Chicken curry
Also known as:
bcl - Central Bikol: Chicken curry
es - Spanish: Pollo al curri
fa - Persian: کاری مرغ هندی
id - Indonesian: Kari ayam
it - Italian: Pollo al curry
jv - Javanese: Kari pitik
kn - Kannada: ಚಿಕನ್ ಕರಿ
mni - Manipuri: ꯌꯦꯟ ꯊꯣꯡꯕ
ms - Malay: Kari ayam
nl - Dutch: Kip curry
or - Odia: କୁକୁଡ଼ା ମାଂସ ତରକାରୀ
tl - Tagalog: Chicken Curry
ur - Urdu: چکن کری
vi - Vietnamese: Cà ri gà
yue - Cantonese: 咖喱雞
zh - Chinese: 咖哩雞
Category: curry (chicken curry, meat curry)
Cuisine: Indian
Associated cuisines: Indian, Caribbean, Thai, Cambodian, Filipino, Burmese, Malaysian
Area: India, Caribbean, Thailand, Cambodia, Philippines, Burmese, Malaysia
Countries: India, Antigua and Barbuda, Bahamas, Barbados, Cuba, Dominica, Dominican Republic, Grenada, Haiti, Jamaica, Saint Kitts and Nevis, Saint Lucia, Saint Vincent and the Grenadines, Trinidad and Tobago, Thailand, Cambodia, Philippines, Myanmar, Malaysia
Region: Caribbean Southern Asia South Eastern Asia

The dish consists of chicken stewed in an onion- and tomato-based sauce, flavoured with ginger, garlic, tomato puree, chilli peppers and a variety of spices.

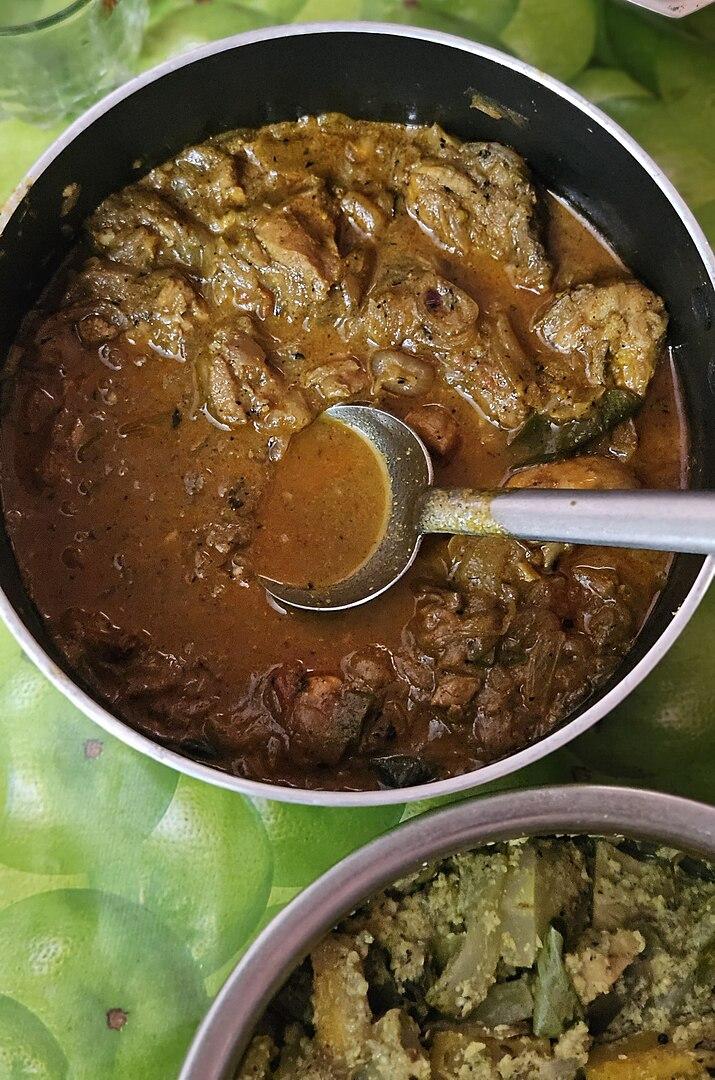
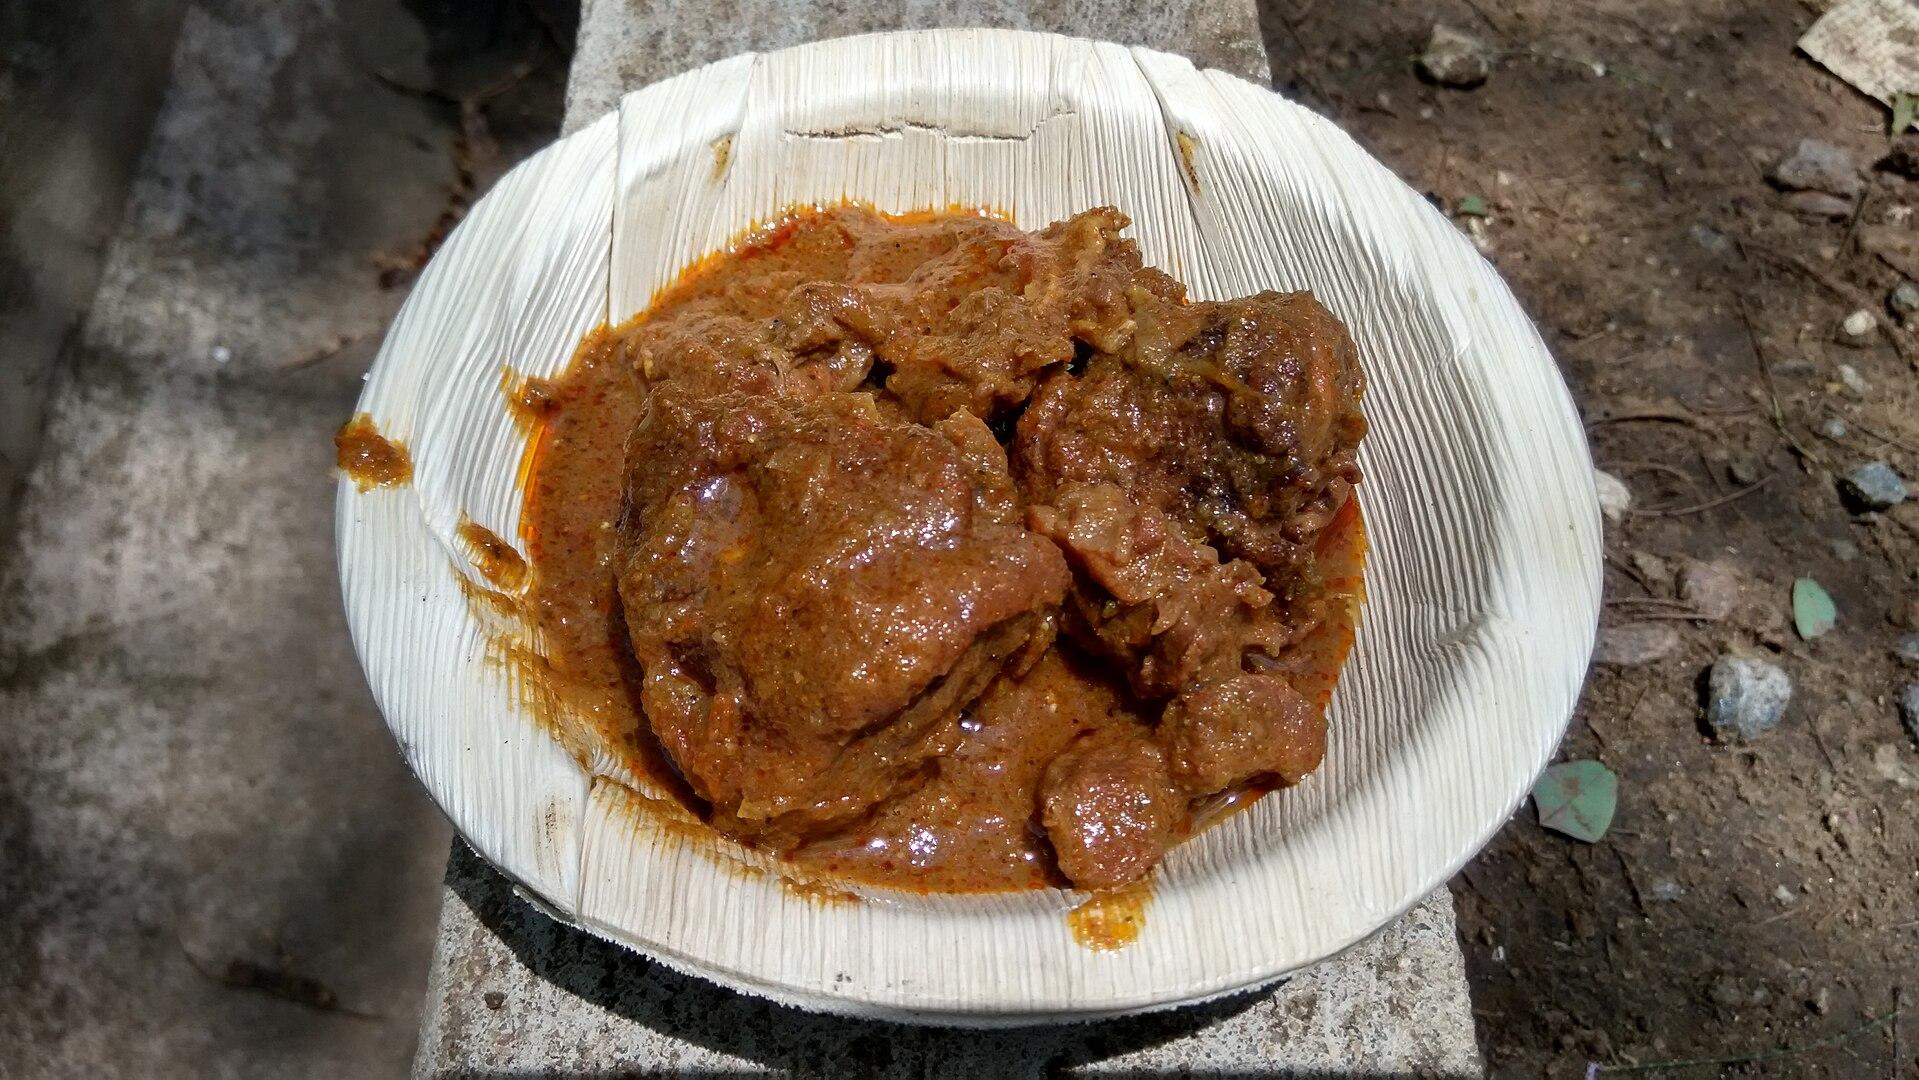
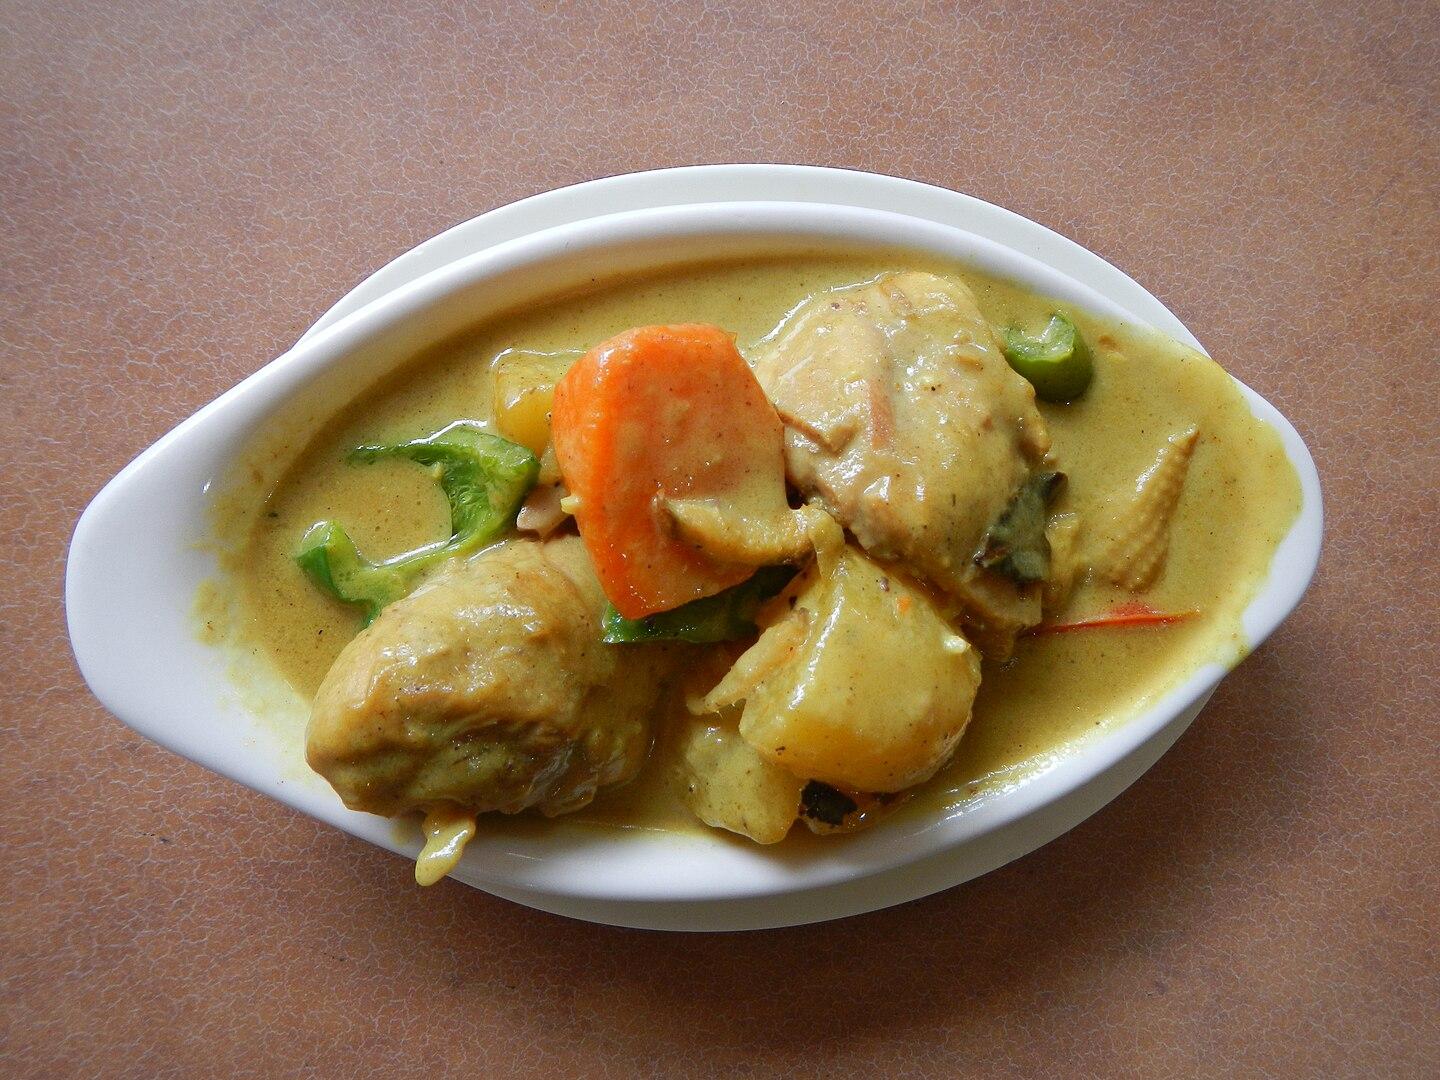
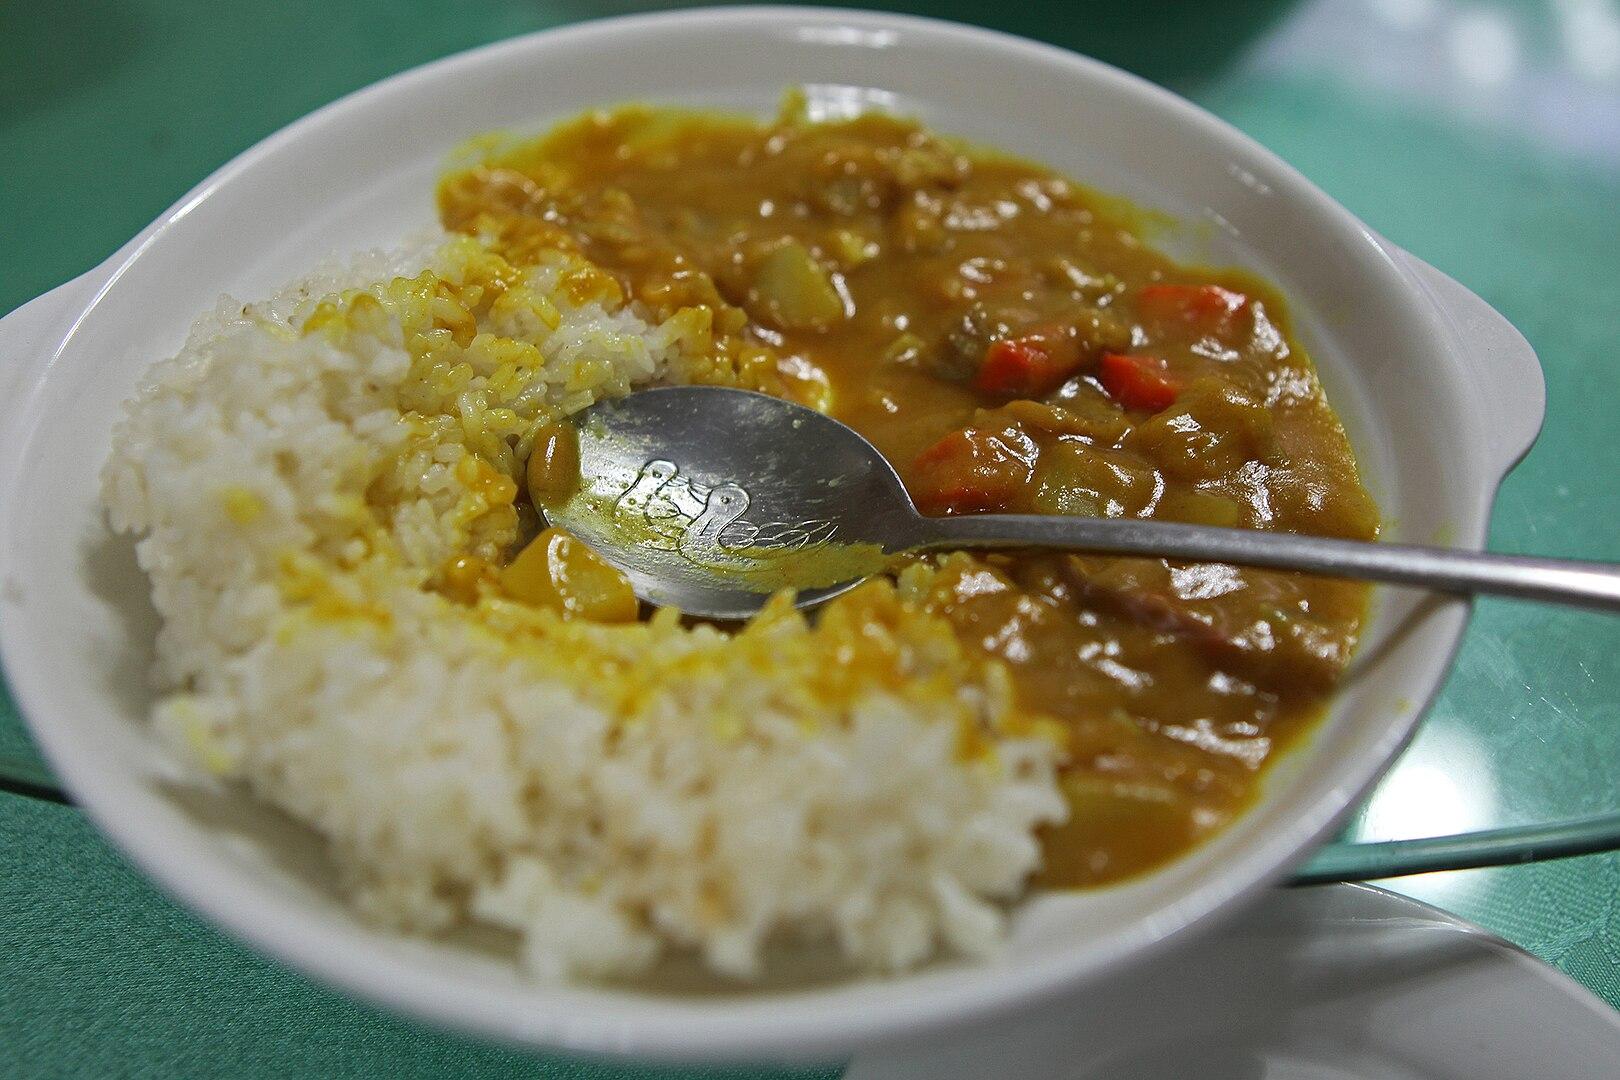
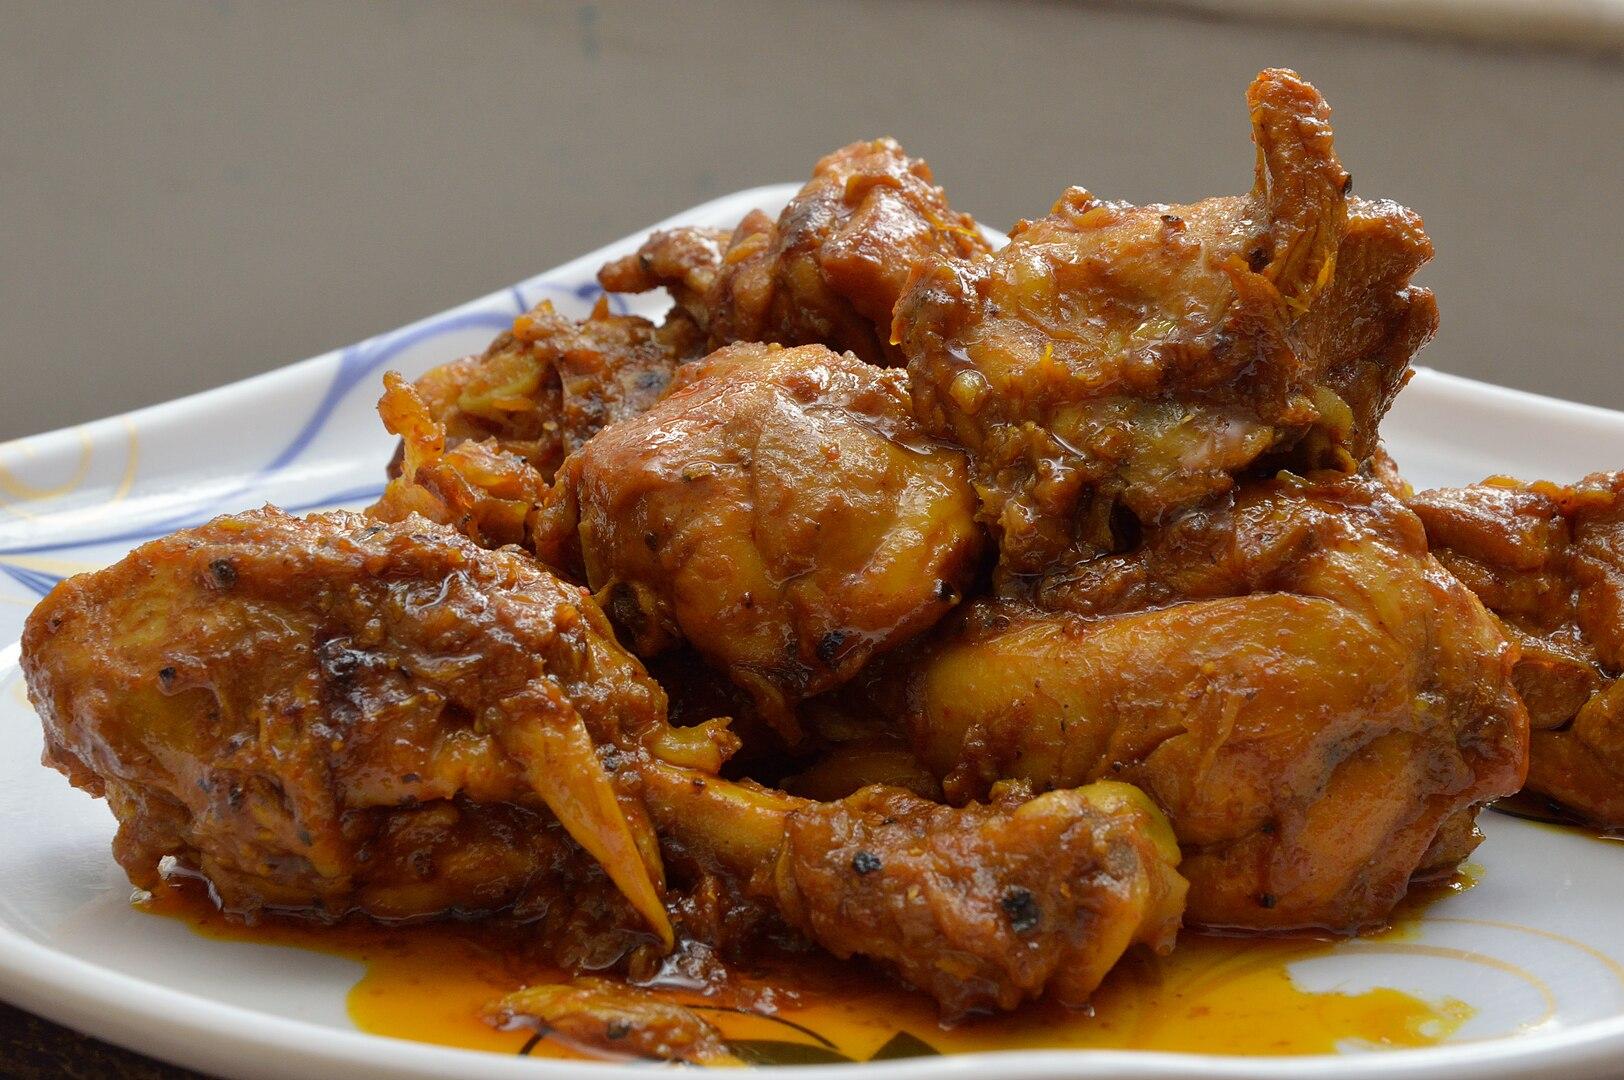
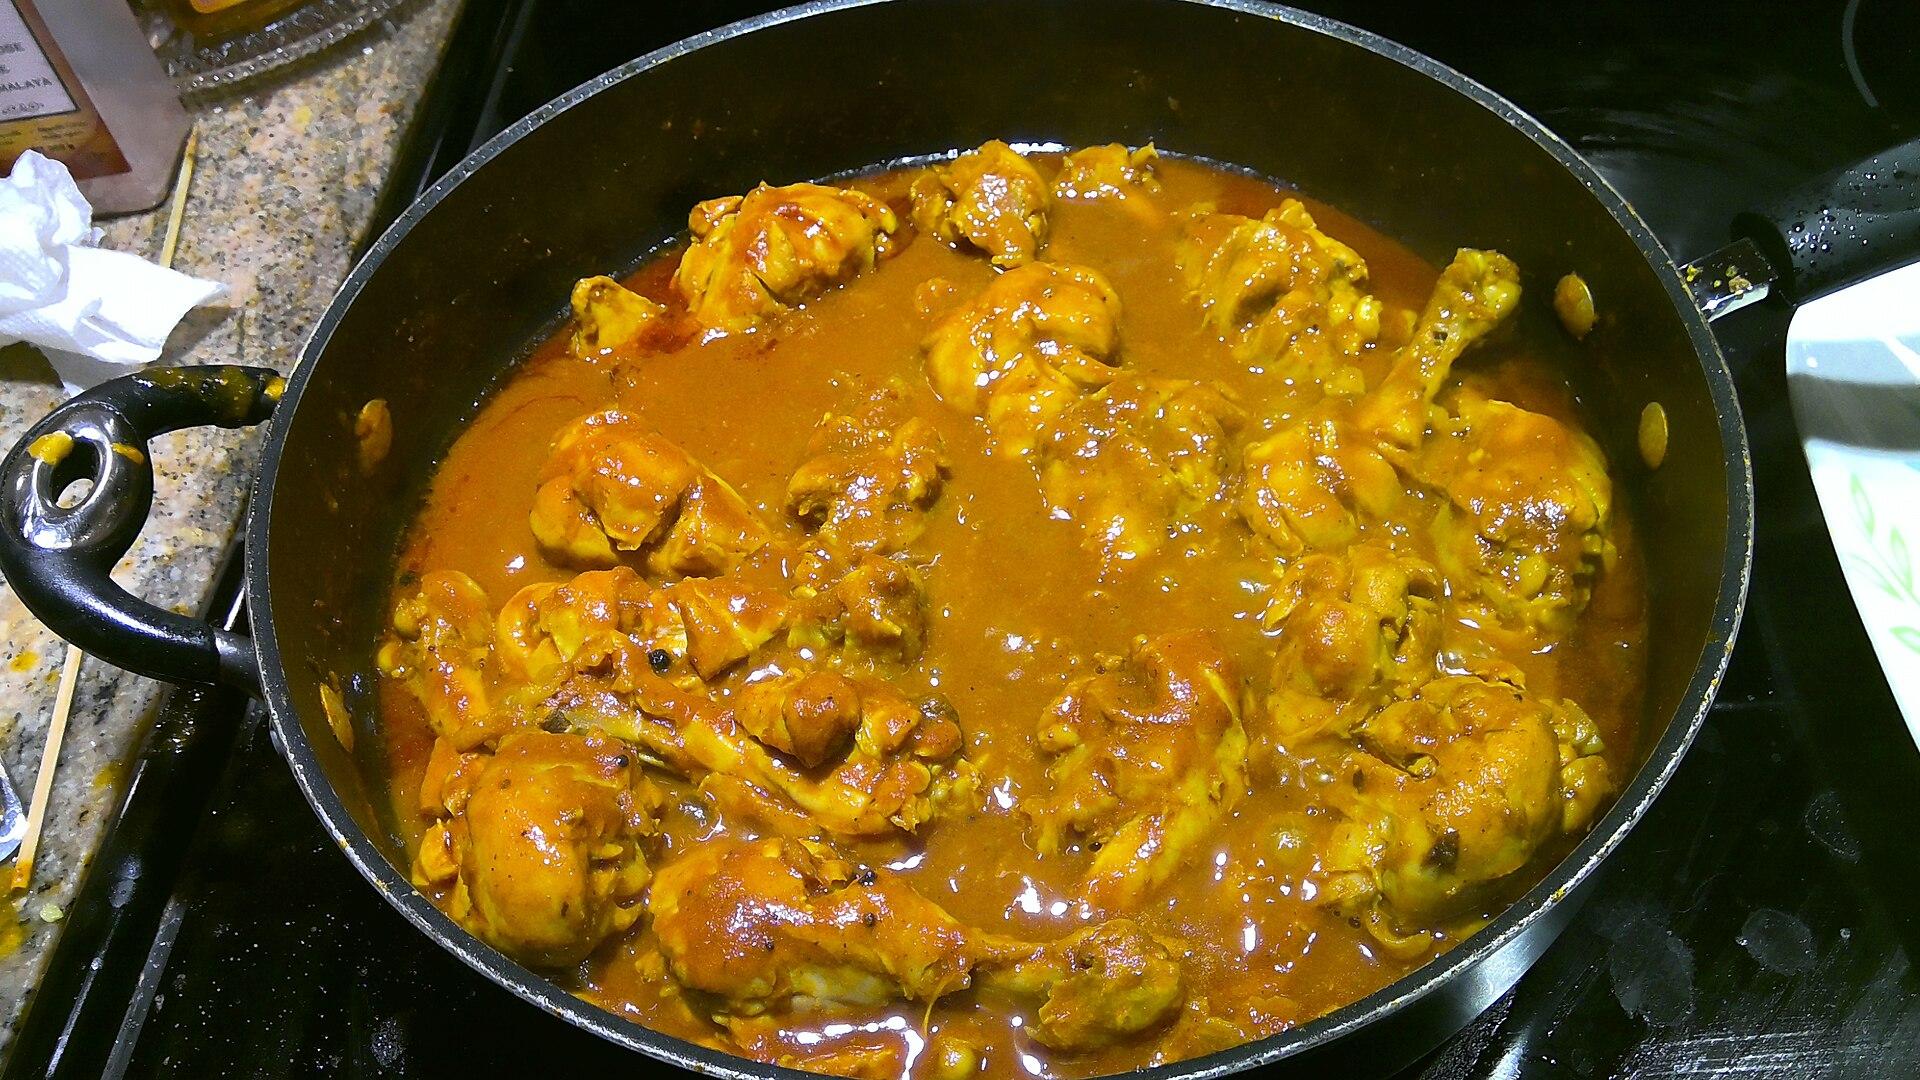
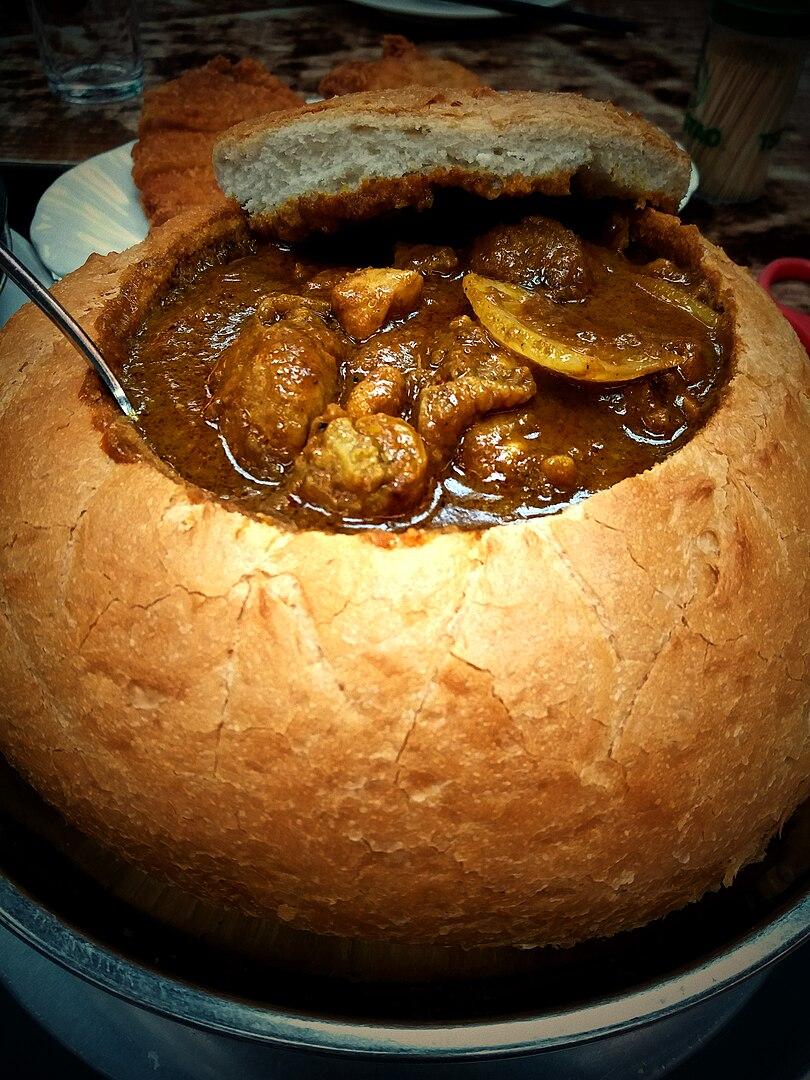